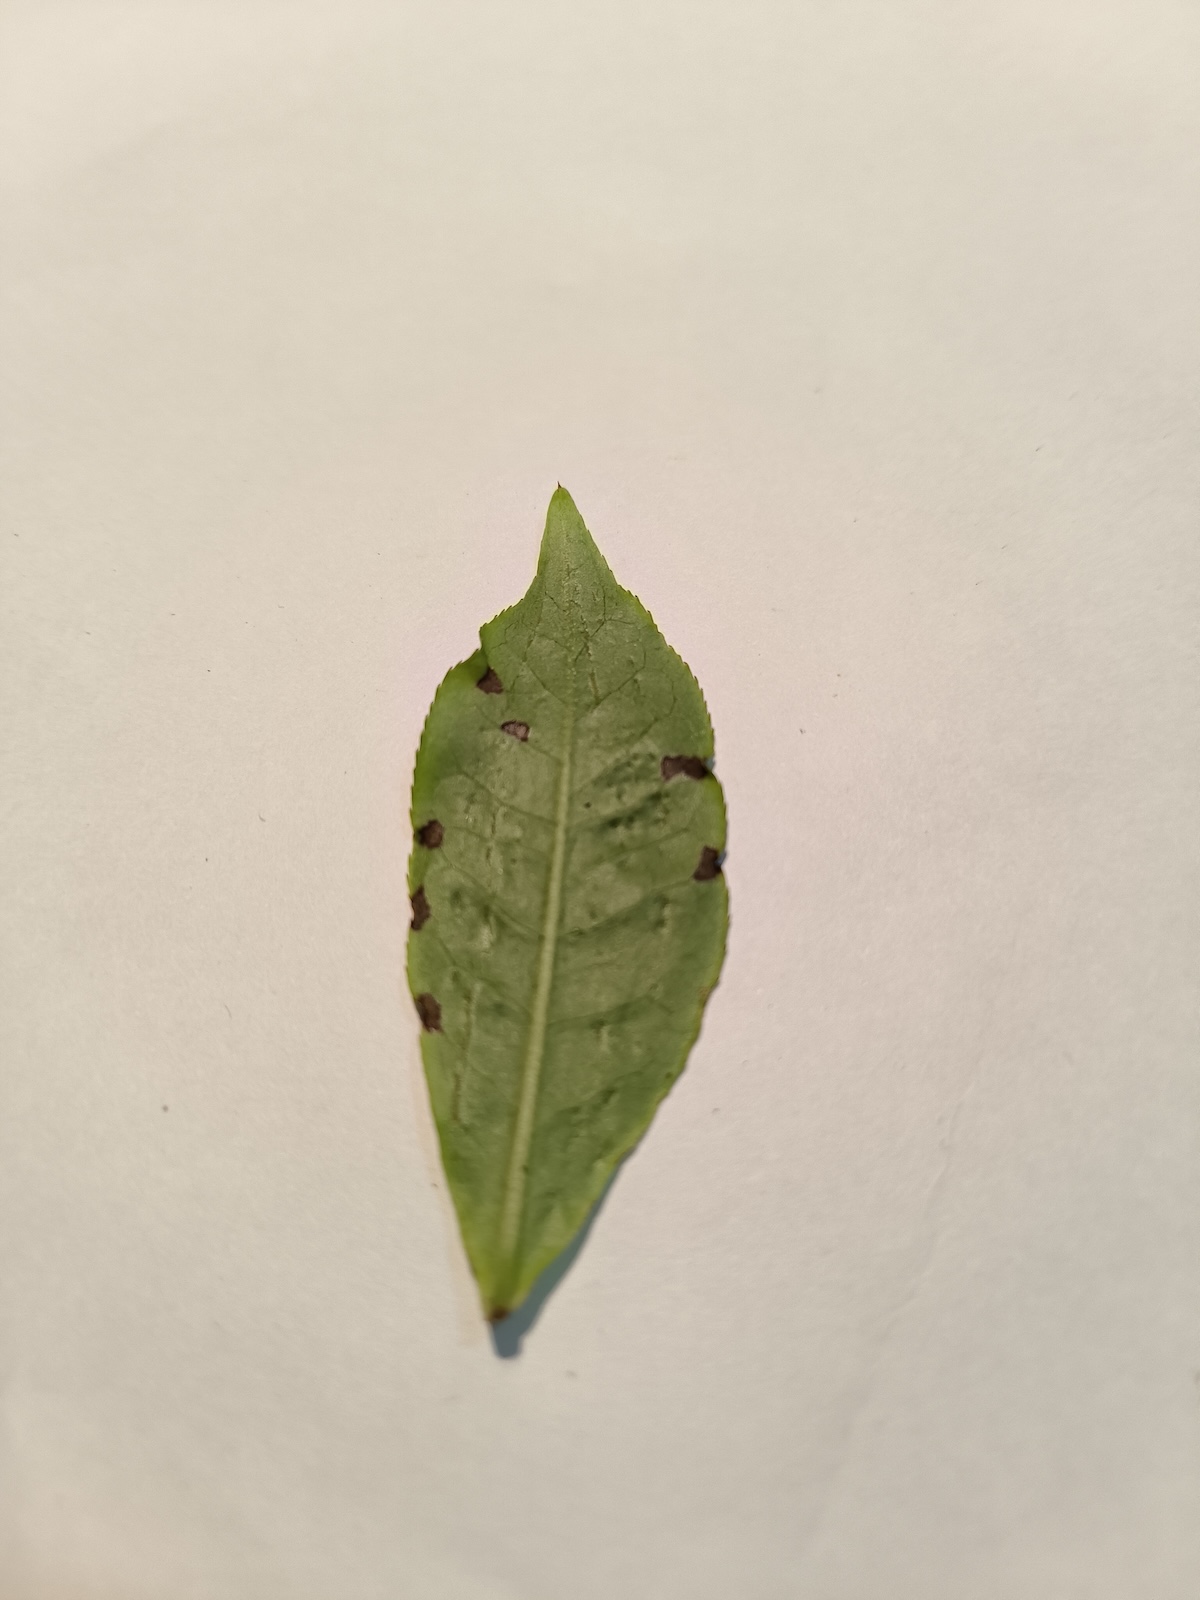
Label: Helopeltis